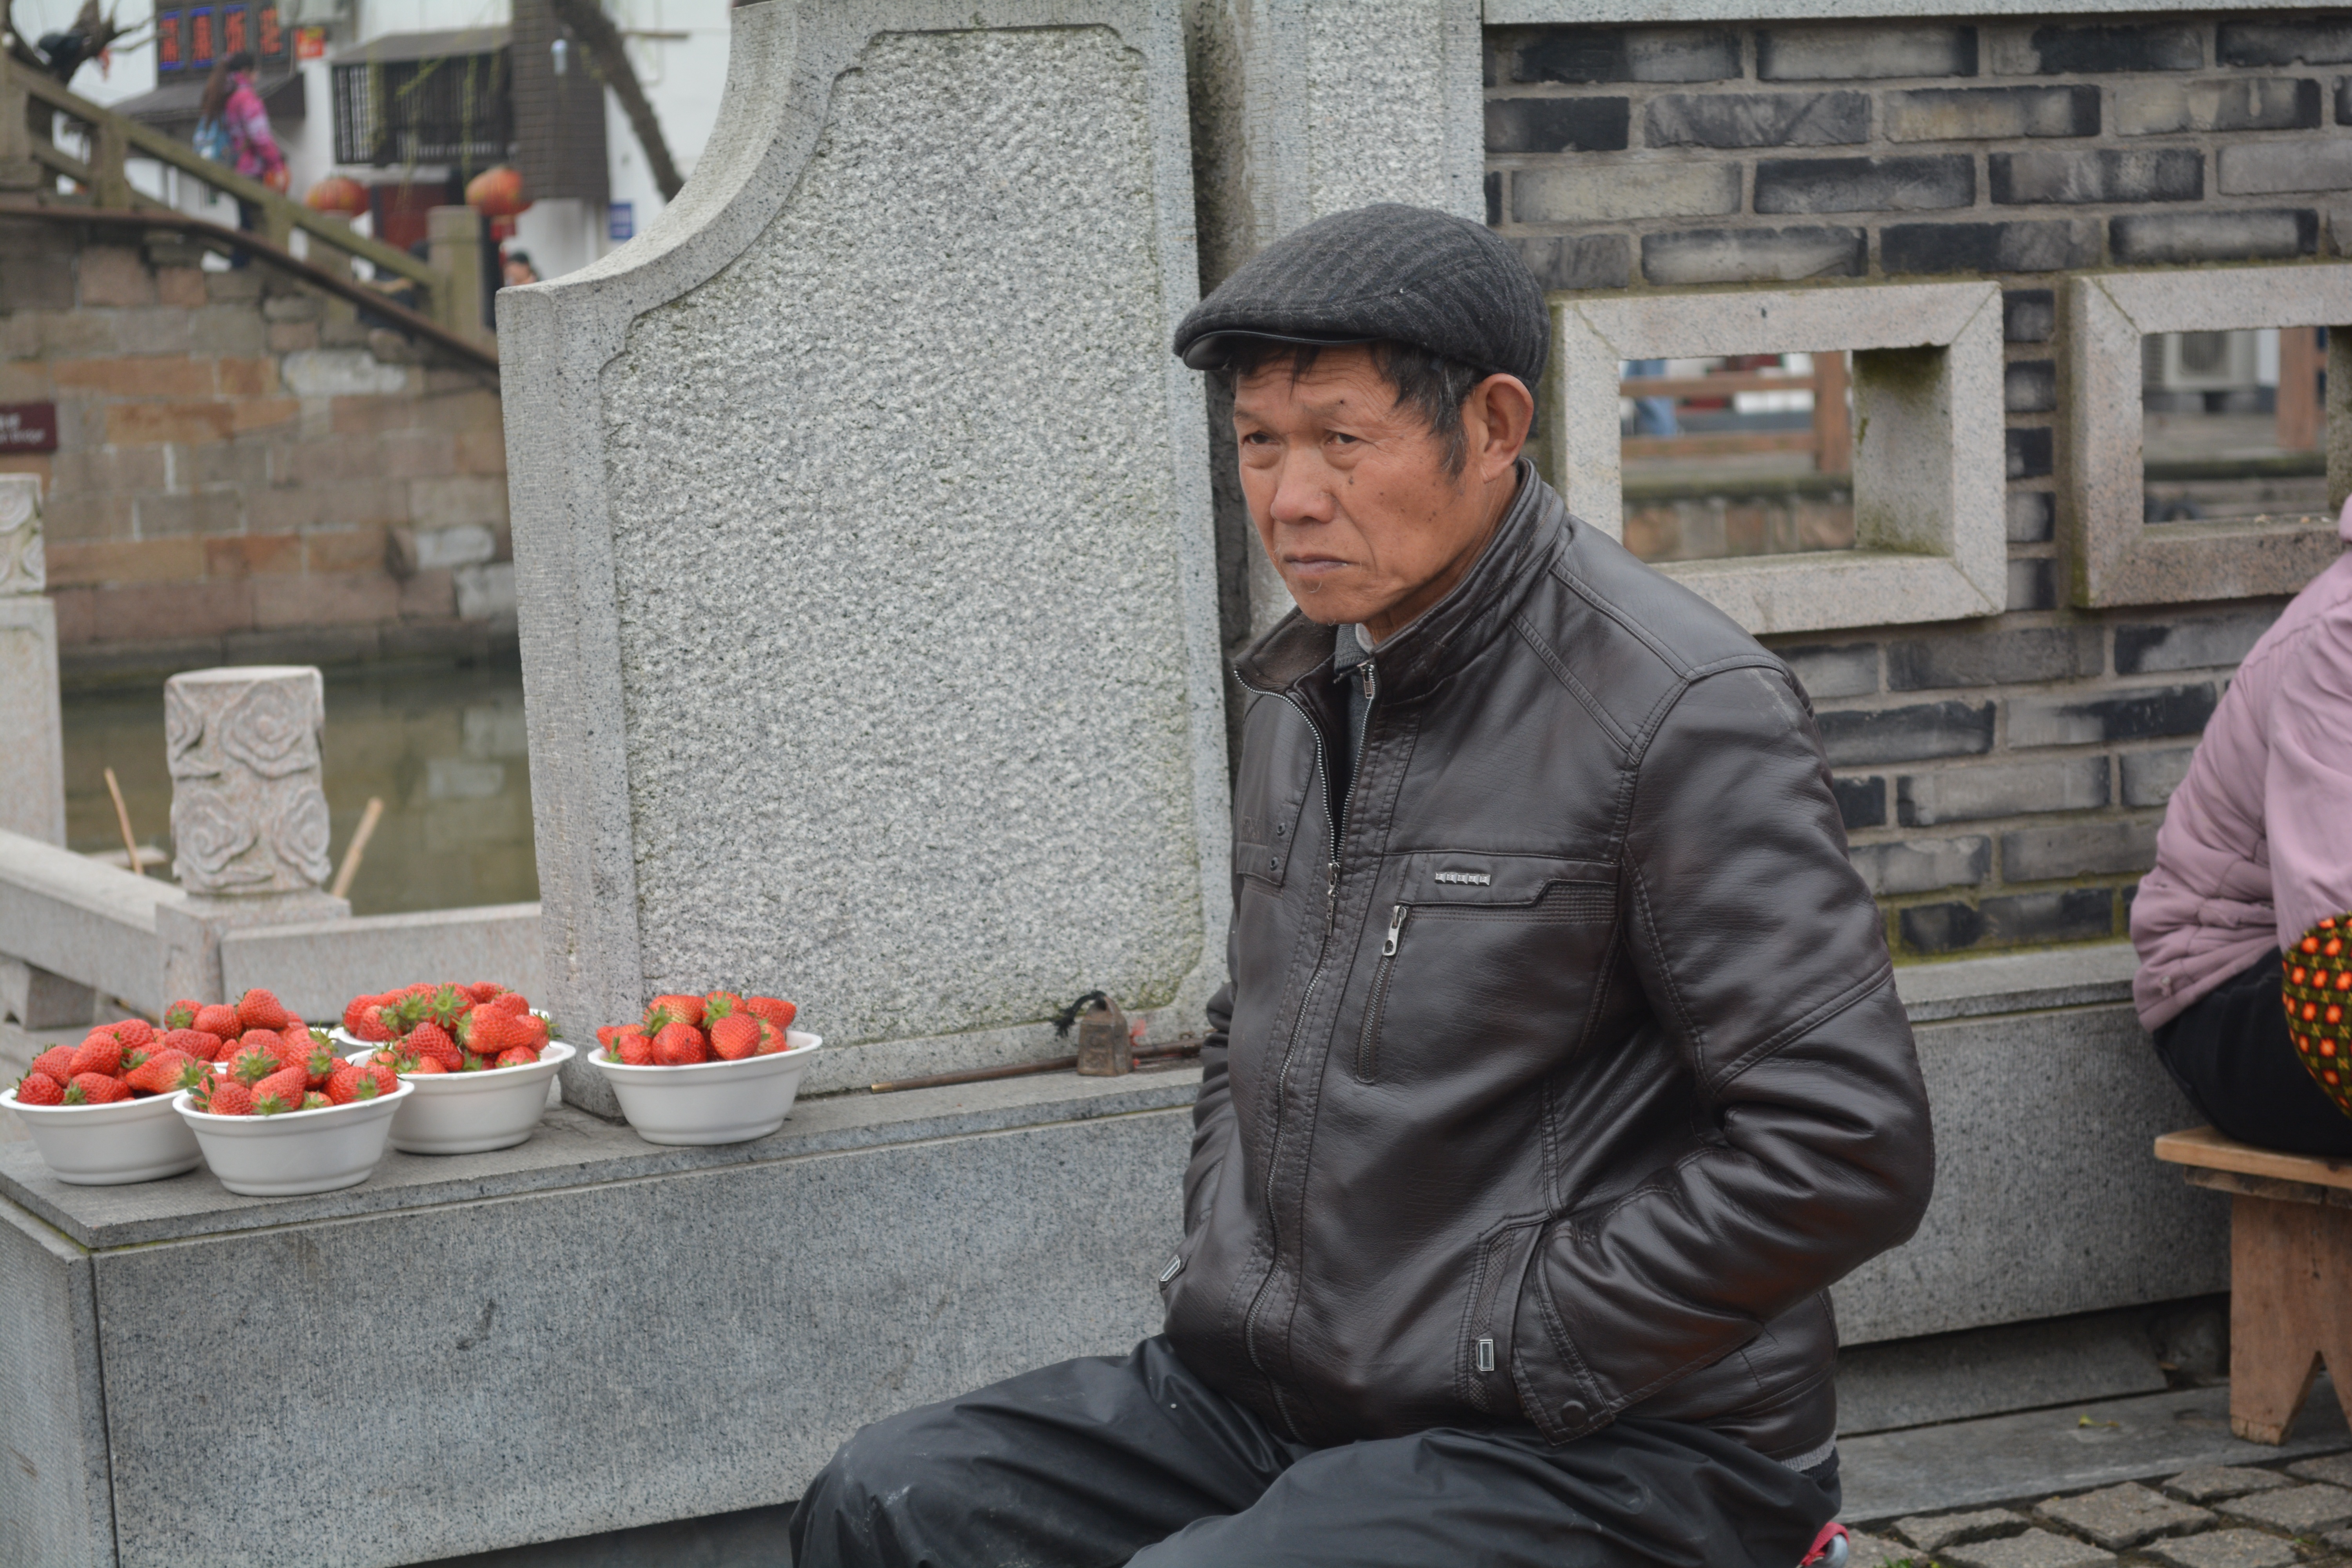
man, person, road, street, statue, temple